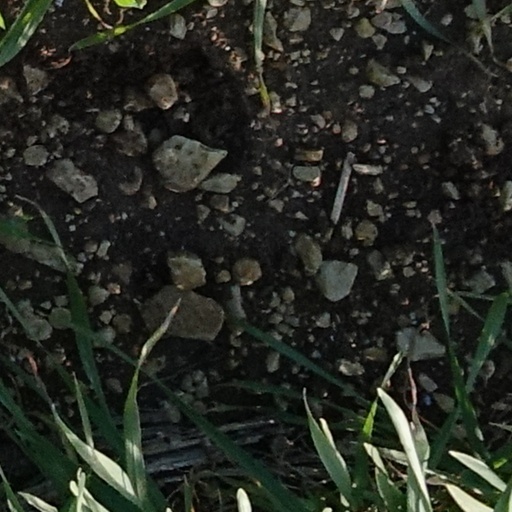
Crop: wheat